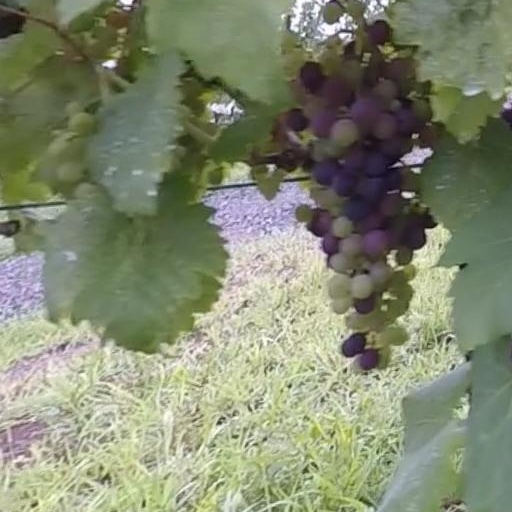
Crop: grape